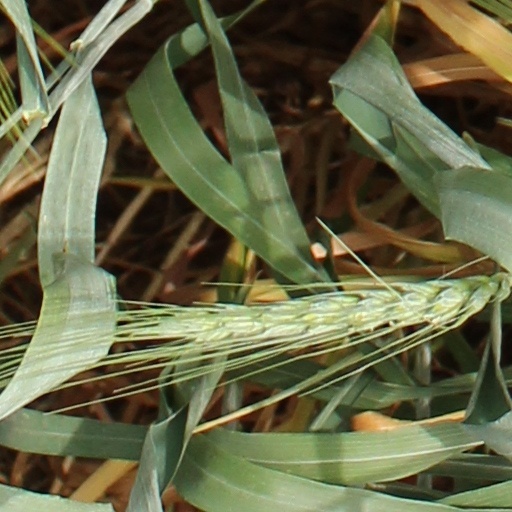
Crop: wheat